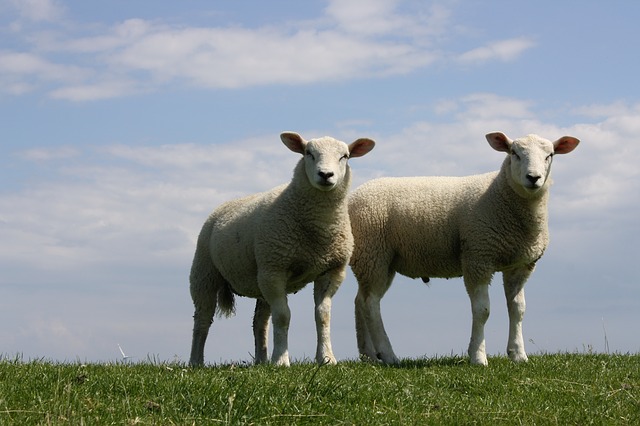
Label: sheep